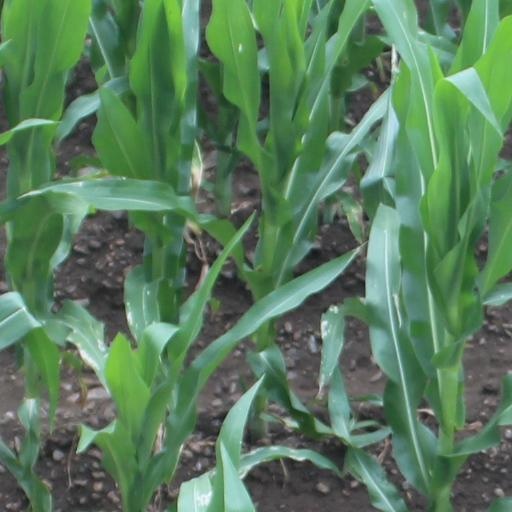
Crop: maize; corn